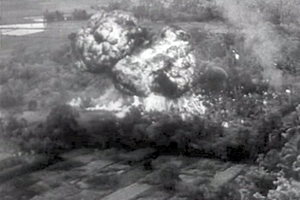
1953 est une année commune commençant un jeudi.
En 1789, avec 80 vaisseaux, 80 frégates, 120 bâtiments légers, 80 000 inscrits maritimes et plus de 1 600 officiers, la marine française est la deuxième du monde. Cette forme d’apogée, due aux efforts constants du gouvernement de Louis XVI, ne résiste pas à l’épreuve de la Révolution. L’agitation dans les arsenaux désorganise la flotte, alors que les officiers, qui avaient d’abord accueilli favorablement les changements politiques, fuient en masse les violences révolutionnaires à partir de 1792. Lorsque la guerre avec l’Angleterre reprend en 1793, la Marine de la France révolutionnaire n’est guère capable de faire face à la situation et subit défaite sur défaite alors que l’armée de Terre est victorieuse à peu près partout en Europe. L’arrivée de Napoléon au pouvoir, en 1799, ne change rien à la situation malgré une courte période de paix, les tentatives de réorganisation et l’annexion d’arsenaux voisins qui fournissent, un temps, des moyens supplémentaires. Napoléon cherche « son Nelson ». En vain.
Dans l'armement le napalm, inventé en 1942, est de l'essence gélifiée, habituellement utilisée dans les bombes incendiaires. Sa formule est faite pour brûler à une température précise et coller aux objets et aux personnes. En 1980, son usage contre les populations civiles a été interdit par une convention des Nations unies ainsi que par le Droit international humanitaire, prenant sa source dans les Conventions de Genève, qui proscrit toutes armes ne faisant pas la distinction entre les civils et les combattants.
La guerre d’Indochine ou guerre d'indépendance d'Indochine, également désignée au Viêt Nam comme la guerre de résistance antifrançaise ou encore la première guerre d'Indochine dans le monde anglo-saxon, est un conflit armé qui se déroula de 1946 à 1954 en Indochine française : actuels Vietnam, Laos et Cambodge.
La bataille de Muong Khoua a eu lieu entre le 13 avril et le 18 mai 1953, dans le Nord du Laos au cours de la guerre d'Indochine. Une garnison d'une douzaine de Français et 300 soldats laotiens occupaient un avant-poste fortifié dans les collines au-dessus du village de Muong Khoua, de l'autre côté de la frontière par rapport à Điện Biên Phủ. Muong Khoua fut l'un des derniers avant-postes français dans le Nord du Laos, à la suite de la décision du Haut Commandement français de conserver une chaîne de plusieurs garnisons isolées à travers la région afin de gagner du temps pour fortifier les grandes villes du Laos contre les attaques du Việt Minh.
Créés peu après l'invention de l'aviation militaire pendant la Première Guerre mondiale, les porte-avions ont d'abord été considérés comme des bâtiments auxiliaires et n'ont joué un rôle majeur dans la guerre navale qu'à partir de la Seconde Guerre mondiale. Il a fallu l'attaque de Pearl Harbor de décembre 1941 pour démontrer la supériorité de l'aviation embarquée sur la grosse artillerie des navires de ligne, grâce à sa portée incomparablement plus grande pour une force de frappe équivalente. La bataille de la mer de Corail, en mai 1942, est le premier affrontement uniquement aéronaval de l'histoire, dans lequel les forces navales japonaises et américaines s'affrontèrent par avions interposés sans jamais être à portée de canon. En 1944-45, les plus grands cuirassés japonais jamais construits coulent sous les attaques de l'aviation embarquée américaine.
La Force maritime de l'aéronautique navale est l'actuelle appellation de l'aéronautique navale française. Elle forme une des quatre grandes composantes de la marine française. Elle est issue de la fusion entre les forces de l'aviation embarquée et de l'aviation de patrouille maritime le 19 juin 1998. Son actuelle organisation précisée par l'instruction Nᵒ 24/DEF/EMM/ROJ relative à l'organisation de la force maritime de l'aéronautique navale du 3 novembre 2011 a été publiée au Bulletin officiel des armées le 10 novembre 2011.
L’opération Mouette était une opération militaire française durant la guerre d'Indochine, du 15 octobre 1953 au 7 novembre 1953.